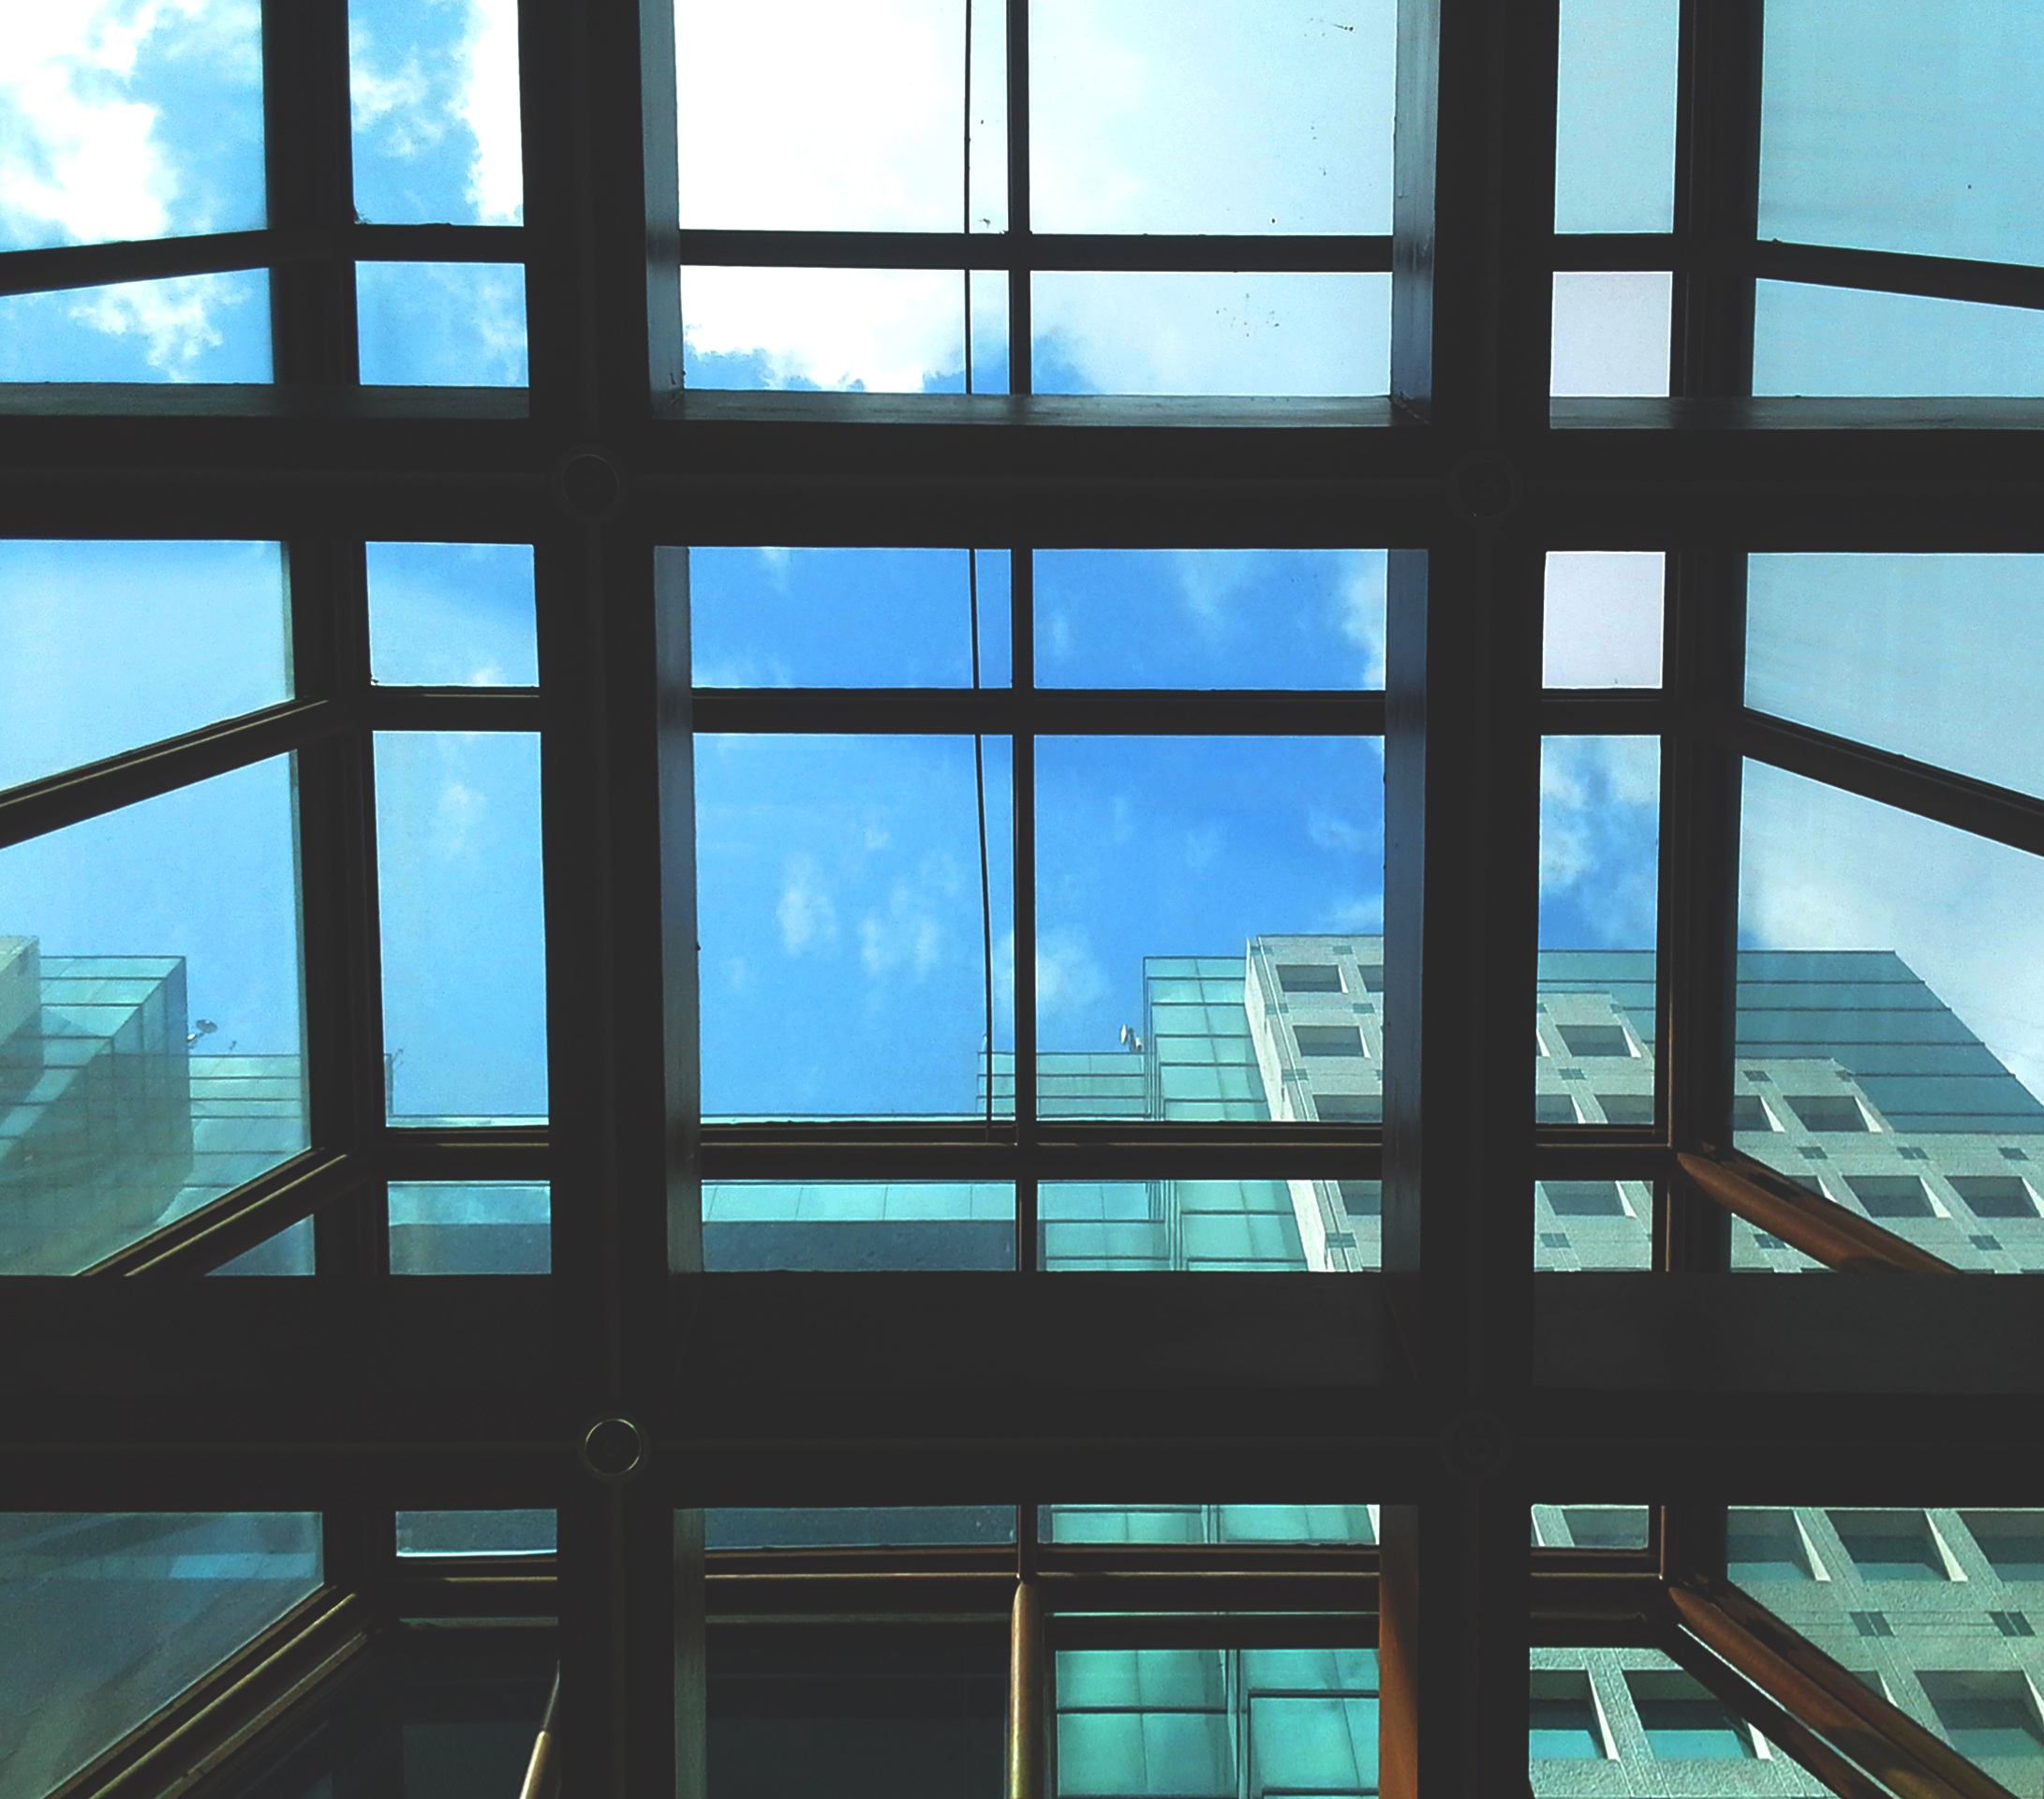
architecture, window, glass, skyscraper, line, reflection, facade, blue, interior design, design, symmetry, daylighting, window covering